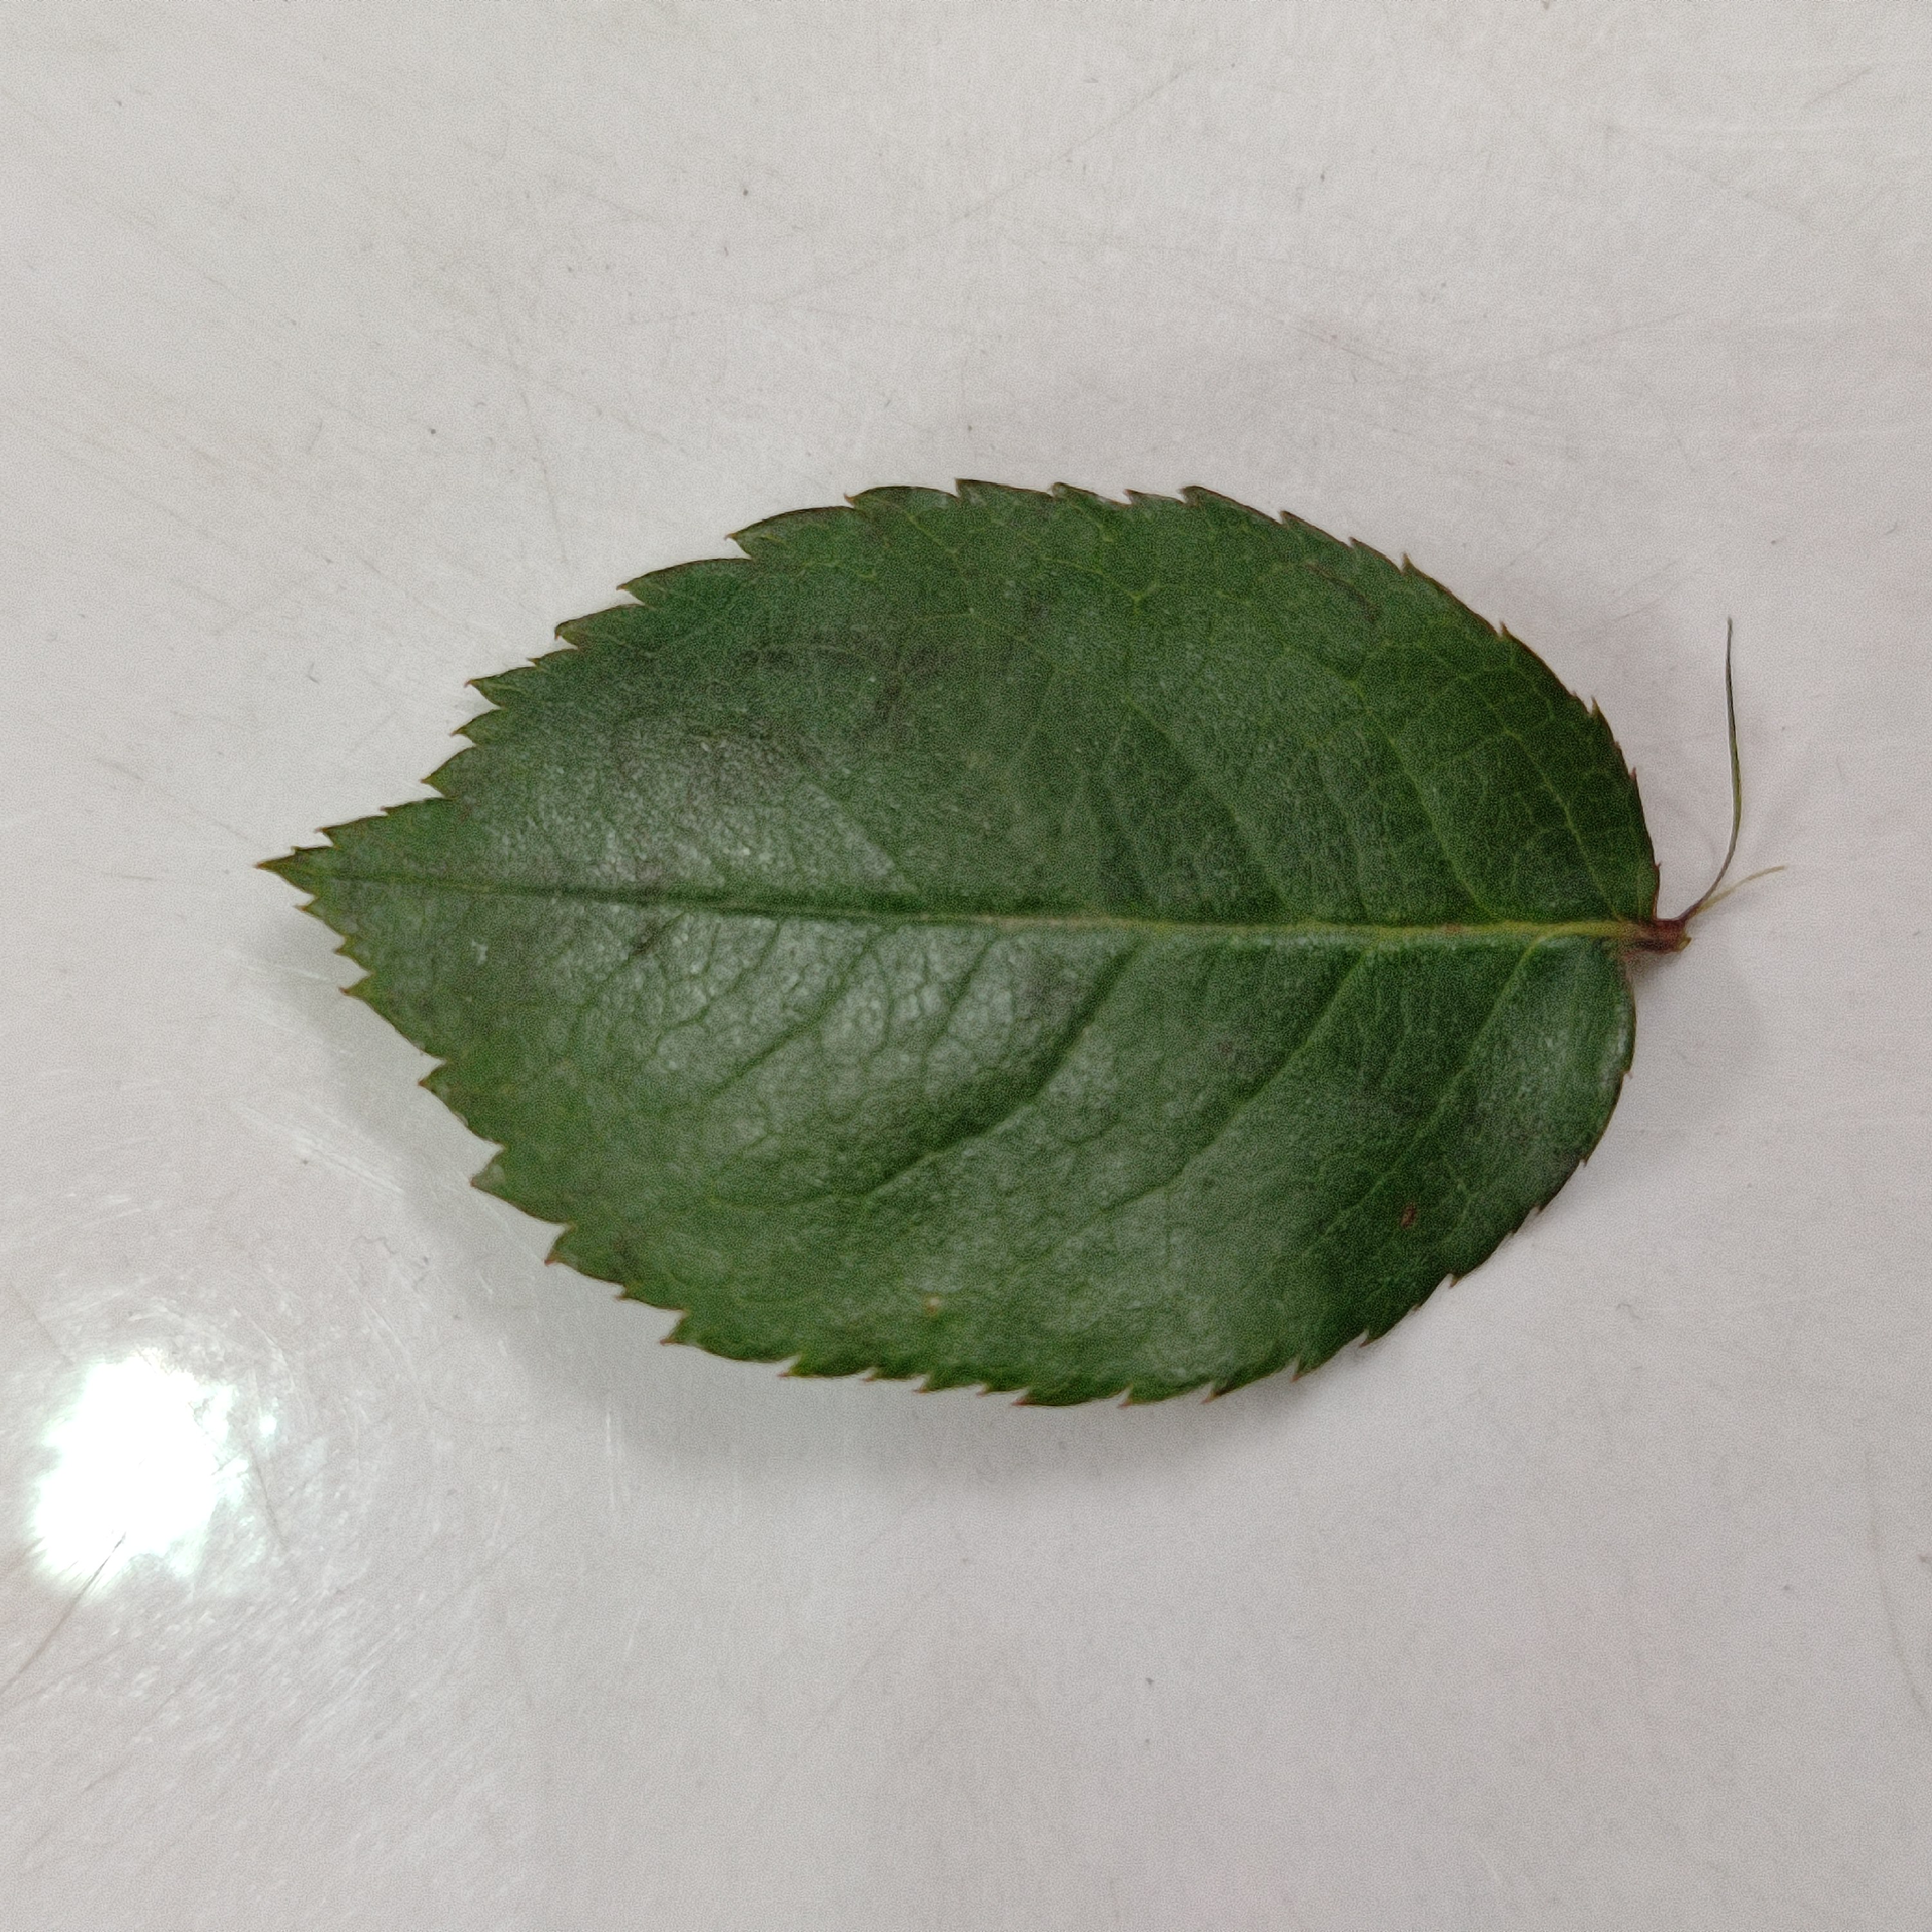
Label: Healthy Leaf